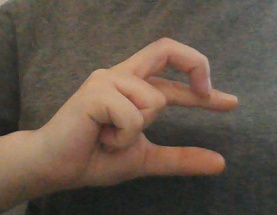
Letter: thal